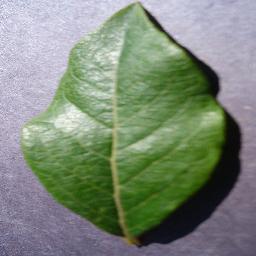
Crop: blueberry
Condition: healthy